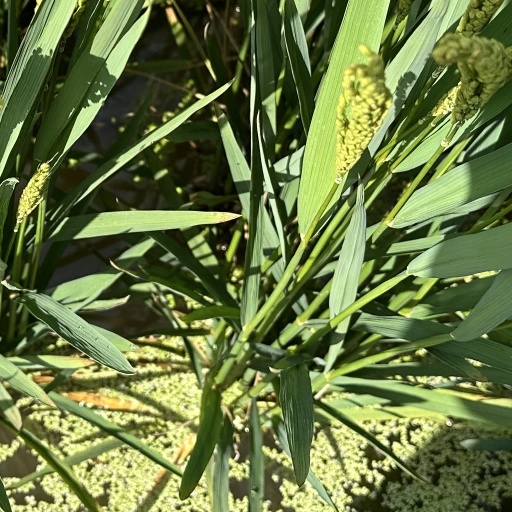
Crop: rice